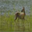
Label: deer